O'Doherty family

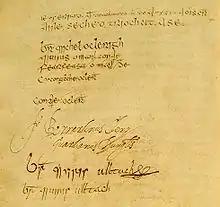
Signatures of the authors of the Annals of the Four Masters, compiled between 1632 and 1636 AD from earlier annals by Brother Mícheál Ó Cléirigh from Ballyshannon, who was assisted by, among others, Cú Choigcríche Ó Cléirigh, Fearfeasa Ó Maol Chonaire and Cú Choigríche Ó Duibhgeannáin

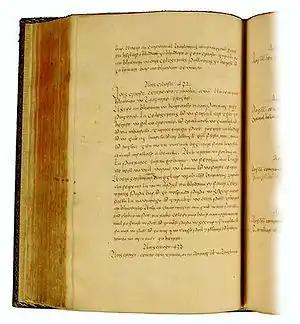
Annals of the Four Masters, entry for the year 432 AD

The O’Dohertys are named after Dochartach (fl. 10th century), a member of the Cenél Conaill dynasty which in medieval Irish genealogy traced itself to Niall of the Nine Hostages (see Uí Néill). Their coat of arms is a gules rampant stag in an argent field, vert chief with three stars. The clan motto is "Ár nDuthchas" (English: Our heritage).